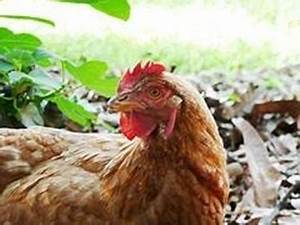
Label: gallina